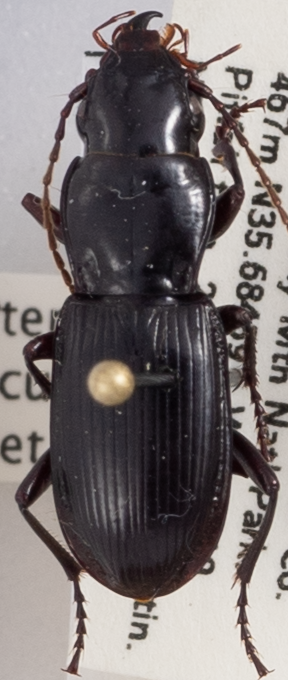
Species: Pterostichus acutipes acutipes
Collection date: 2018-05-29
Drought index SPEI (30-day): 0.248
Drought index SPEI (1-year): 0.226
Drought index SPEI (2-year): -0.39